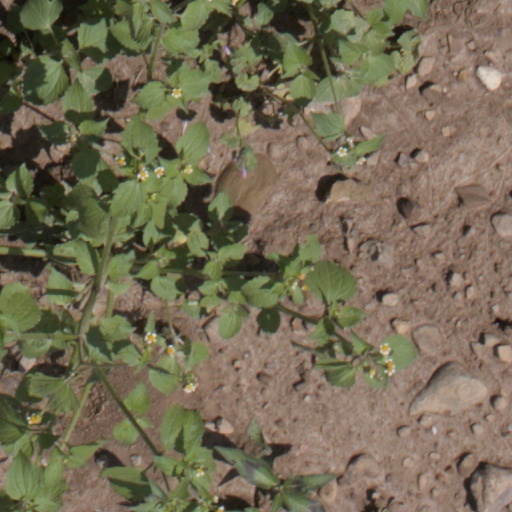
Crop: wheat